Hugo Nicolás Barbaro

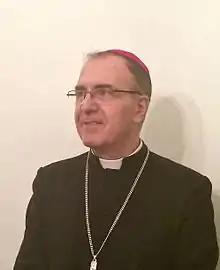

Hugo Nicolás Barbaro (December 12, 1950) is a prelate of the Roman Catholic Church. He serves as bishop of San Roque de Presidencia Roque Sáenz Peña since 2008.